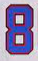
Number: 8